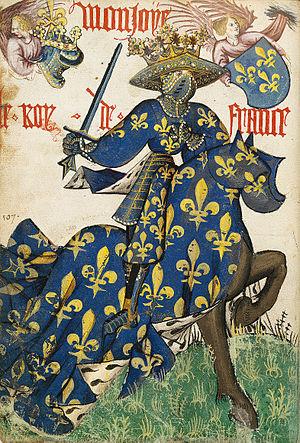
Le Grand Armorial équestre de la Toison d'or est un manuscrit enluminé contenant un armorial représentant les membres de l'ordre de la Toison d'or entre 1429 et 1461. Il s'agit de l'un des plus célèbres armoriaux médiévaux. Il est actuellement conservé à la Bibliothèque de l'Arsenal sous la cote Ms.4790.